Sigma 4.5mm f/2.8 EX DC Circular Fisheye HSM lens

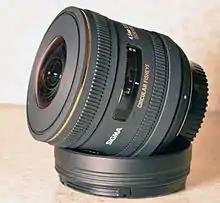

The Sigma 4.5mm f/2.8 EX DC circular fisheye is a photographic lens manufactured by Sigma Corporation. It is a circular fisheye lens, designed to project a 180-degree field of view in all directions onto a circular image. It is the first such lens to provide the complete circular fisheye effect on crop factor digital SLR cameras, which do not have a full 36x24mm sensor. This lens is available in Canon, Nikon, Sigma, Pentax and Sony mounts.